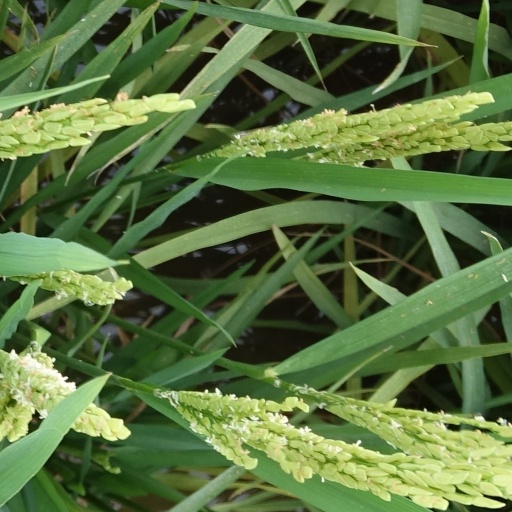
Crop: rice